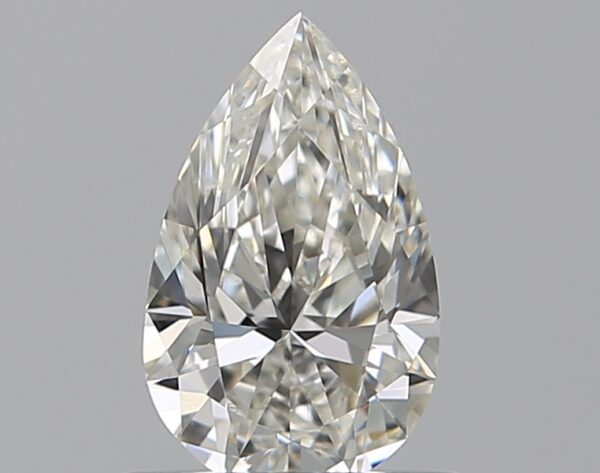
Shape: pear
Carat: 0.59
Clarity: VS2
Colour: I
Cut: EX
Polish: VG
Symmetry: VG
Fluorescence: N
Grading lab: GIA
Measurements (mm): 7.5 x 4.59 x 2.87